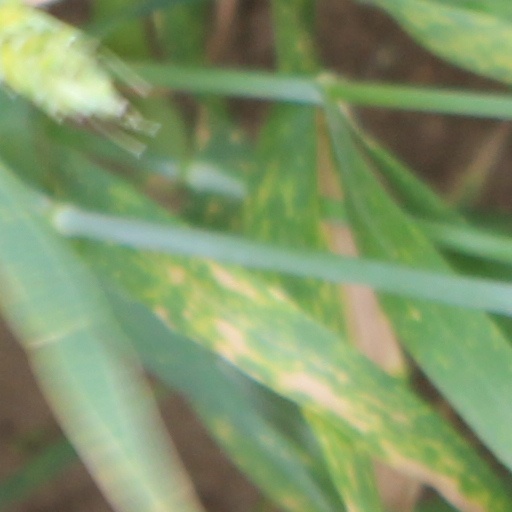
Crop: wheat